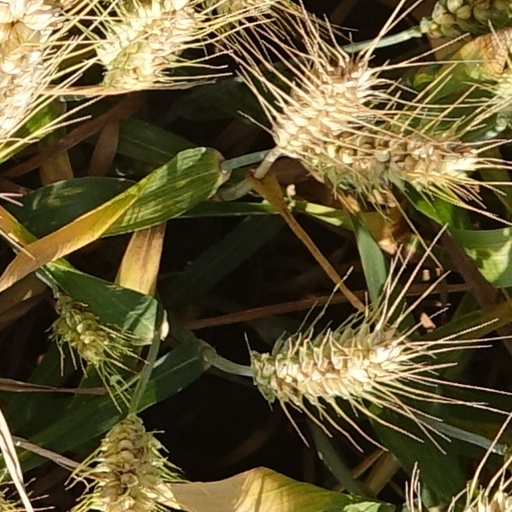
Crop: wheat